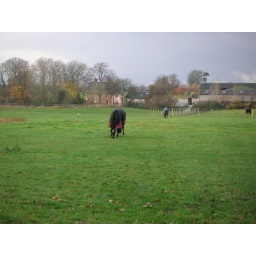
horses in a field we walked through